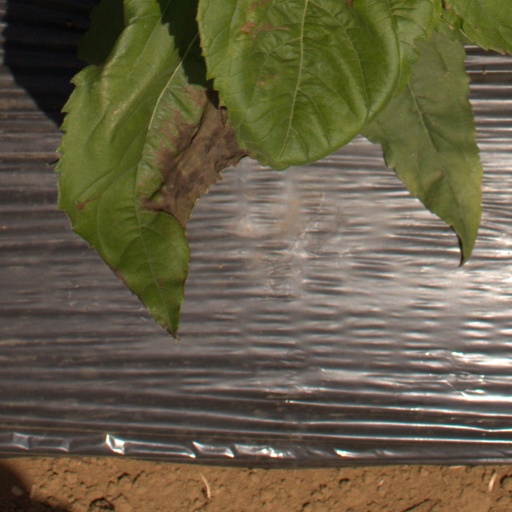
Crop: Jerusalem artichoke